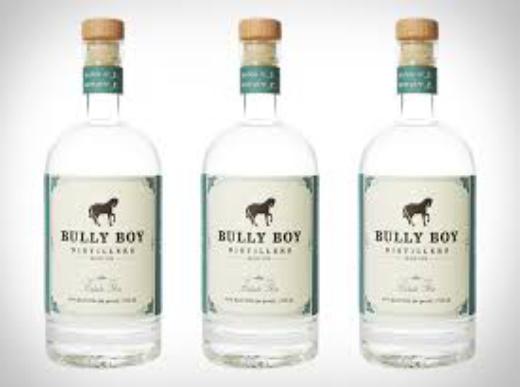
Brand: Bully Boy Distillers
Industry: Food